Maccabi Tel Aviv F.C.

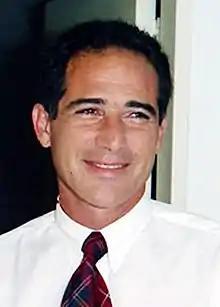
Giora Spiegel, played for the club in the years 1965–1973

While the Cup competition was held as scheduled that year, the league was interrupted by the Six-Day War and was extended into 1968. Now coached by their former midfielder Israel Halivner, Maccabi Tel Aviv won their first and only championship of the decade after a combined 60 match weeks, leading Hapoel Petah Tikva by three points at the top of the Israel Premier League table. But by far the most memorable event of the decade was Maccabi's success in the Asian Champion Club Tournament in 1969, becoming the second Israeli football club to win an international competition in the country's history. Now managed by former striking great Yossele Merimovich, Maccabi beat South Korean side Yangzee FC in extra time through a goal by striker Dror Bar Nur.